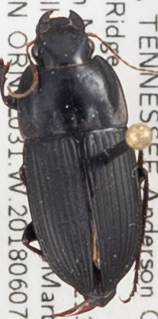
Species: Anisodactylus merula
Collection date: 2018-06-07
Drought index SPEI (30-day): -0.556
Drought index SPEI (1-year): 0.38
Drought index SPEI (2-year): -0.32